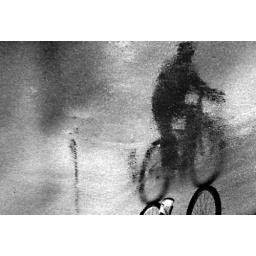
bike reflection in the street